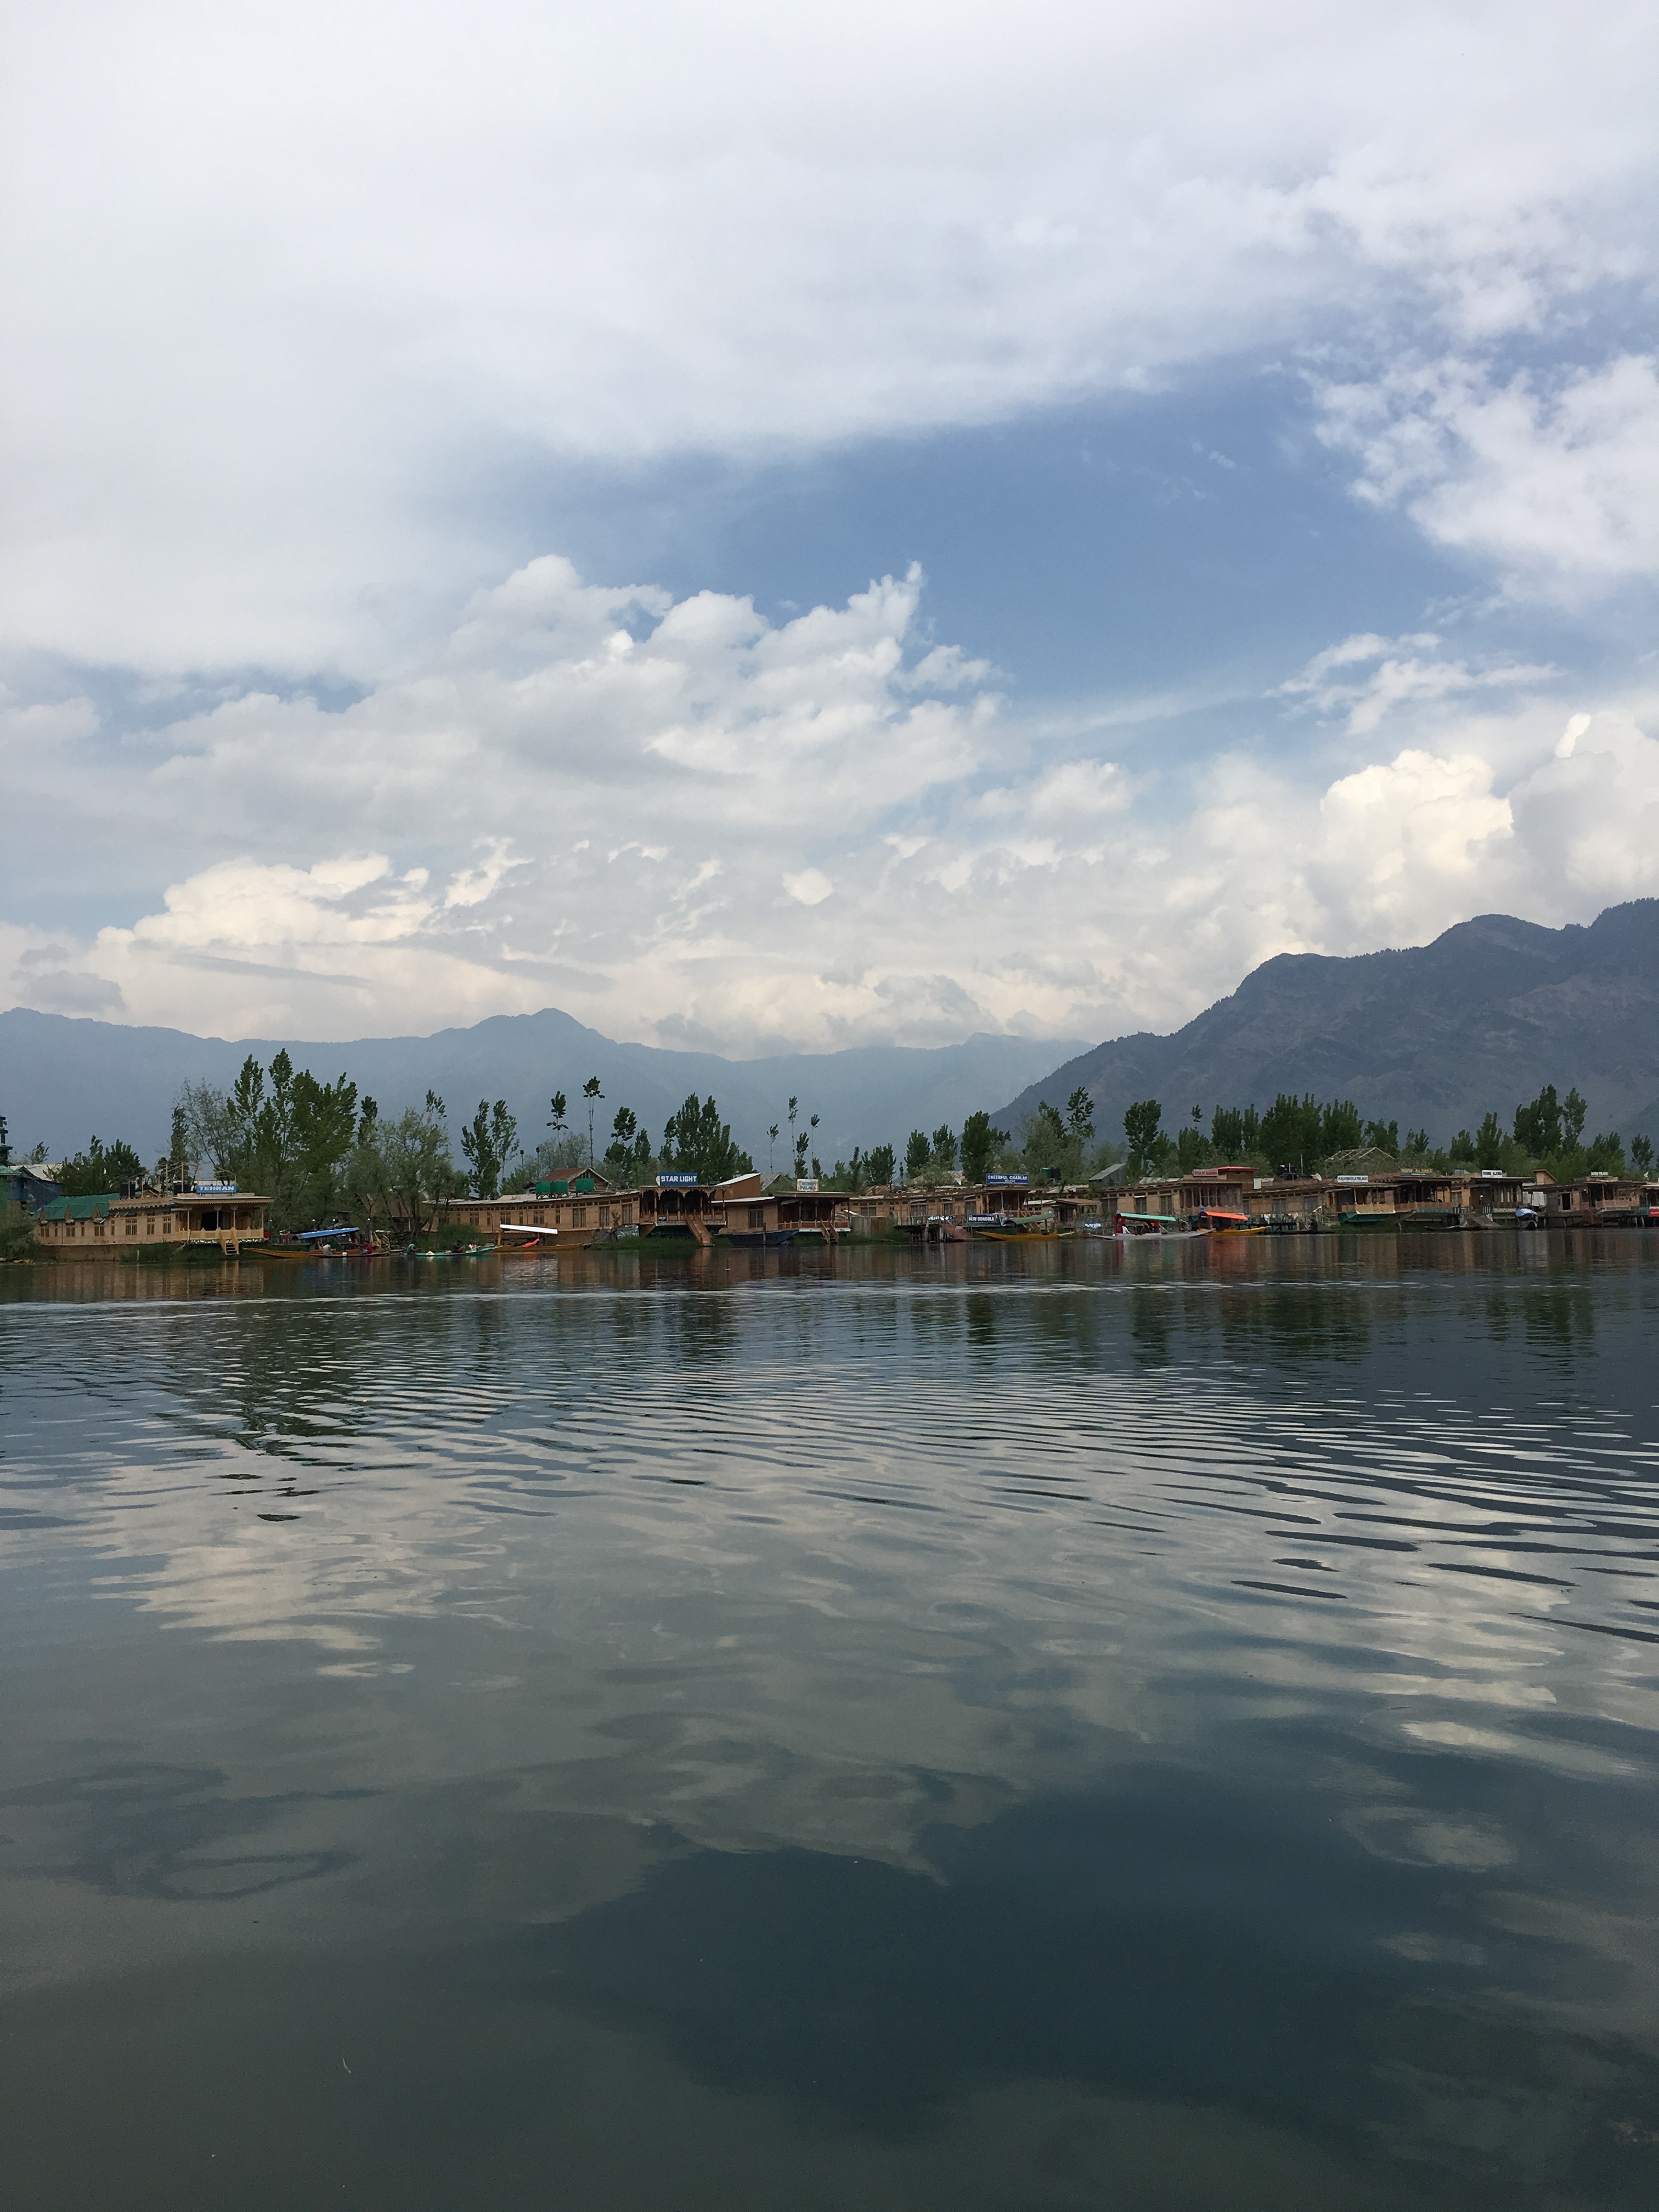
beach, sea, coast, water, ocean, horizon, cloud, sky, boat, morning, shore, wave, lake, river, vacation, dusk, reflection, vehicle, bay, body of water